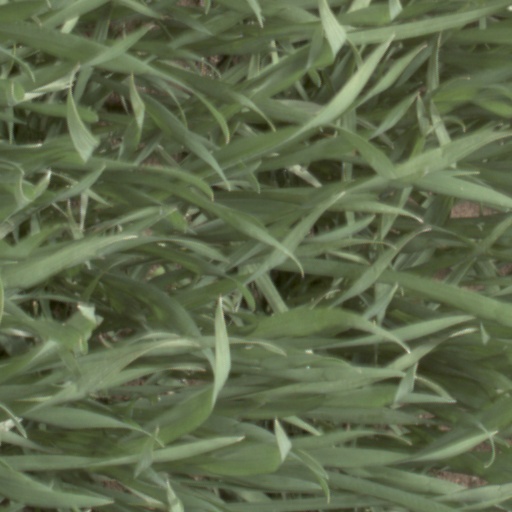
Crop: wheat